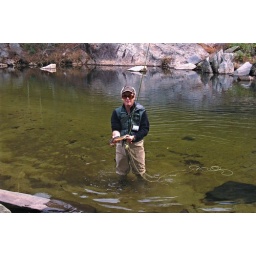
First cast and was on in the water 5 min before he landed the brown trout.........